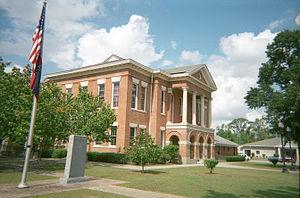
La ville de New Augusta est le siège du comté de Perry, situé dans l'État du Mississippi, aux États-Unis. Lors du recensement de 2000, sa population s’élevait à 715 habitants.